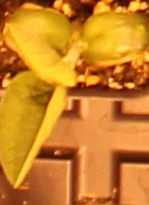
Label: Soybean